Niall Collins

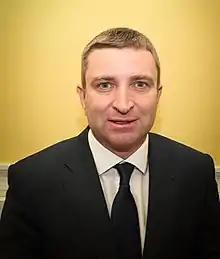
Collins in 2016

Niall Collins (born 30 March 1973) is an Irish Fianna Fáil politician who has served as a Minister for State since July 2020. He has been a Teachta Dála (TD) for the Limerick County constituency since 2016, and from 2011 to 2016 for the Limerick constituency and from 2007 to 2011 for the Limerick West constituency.